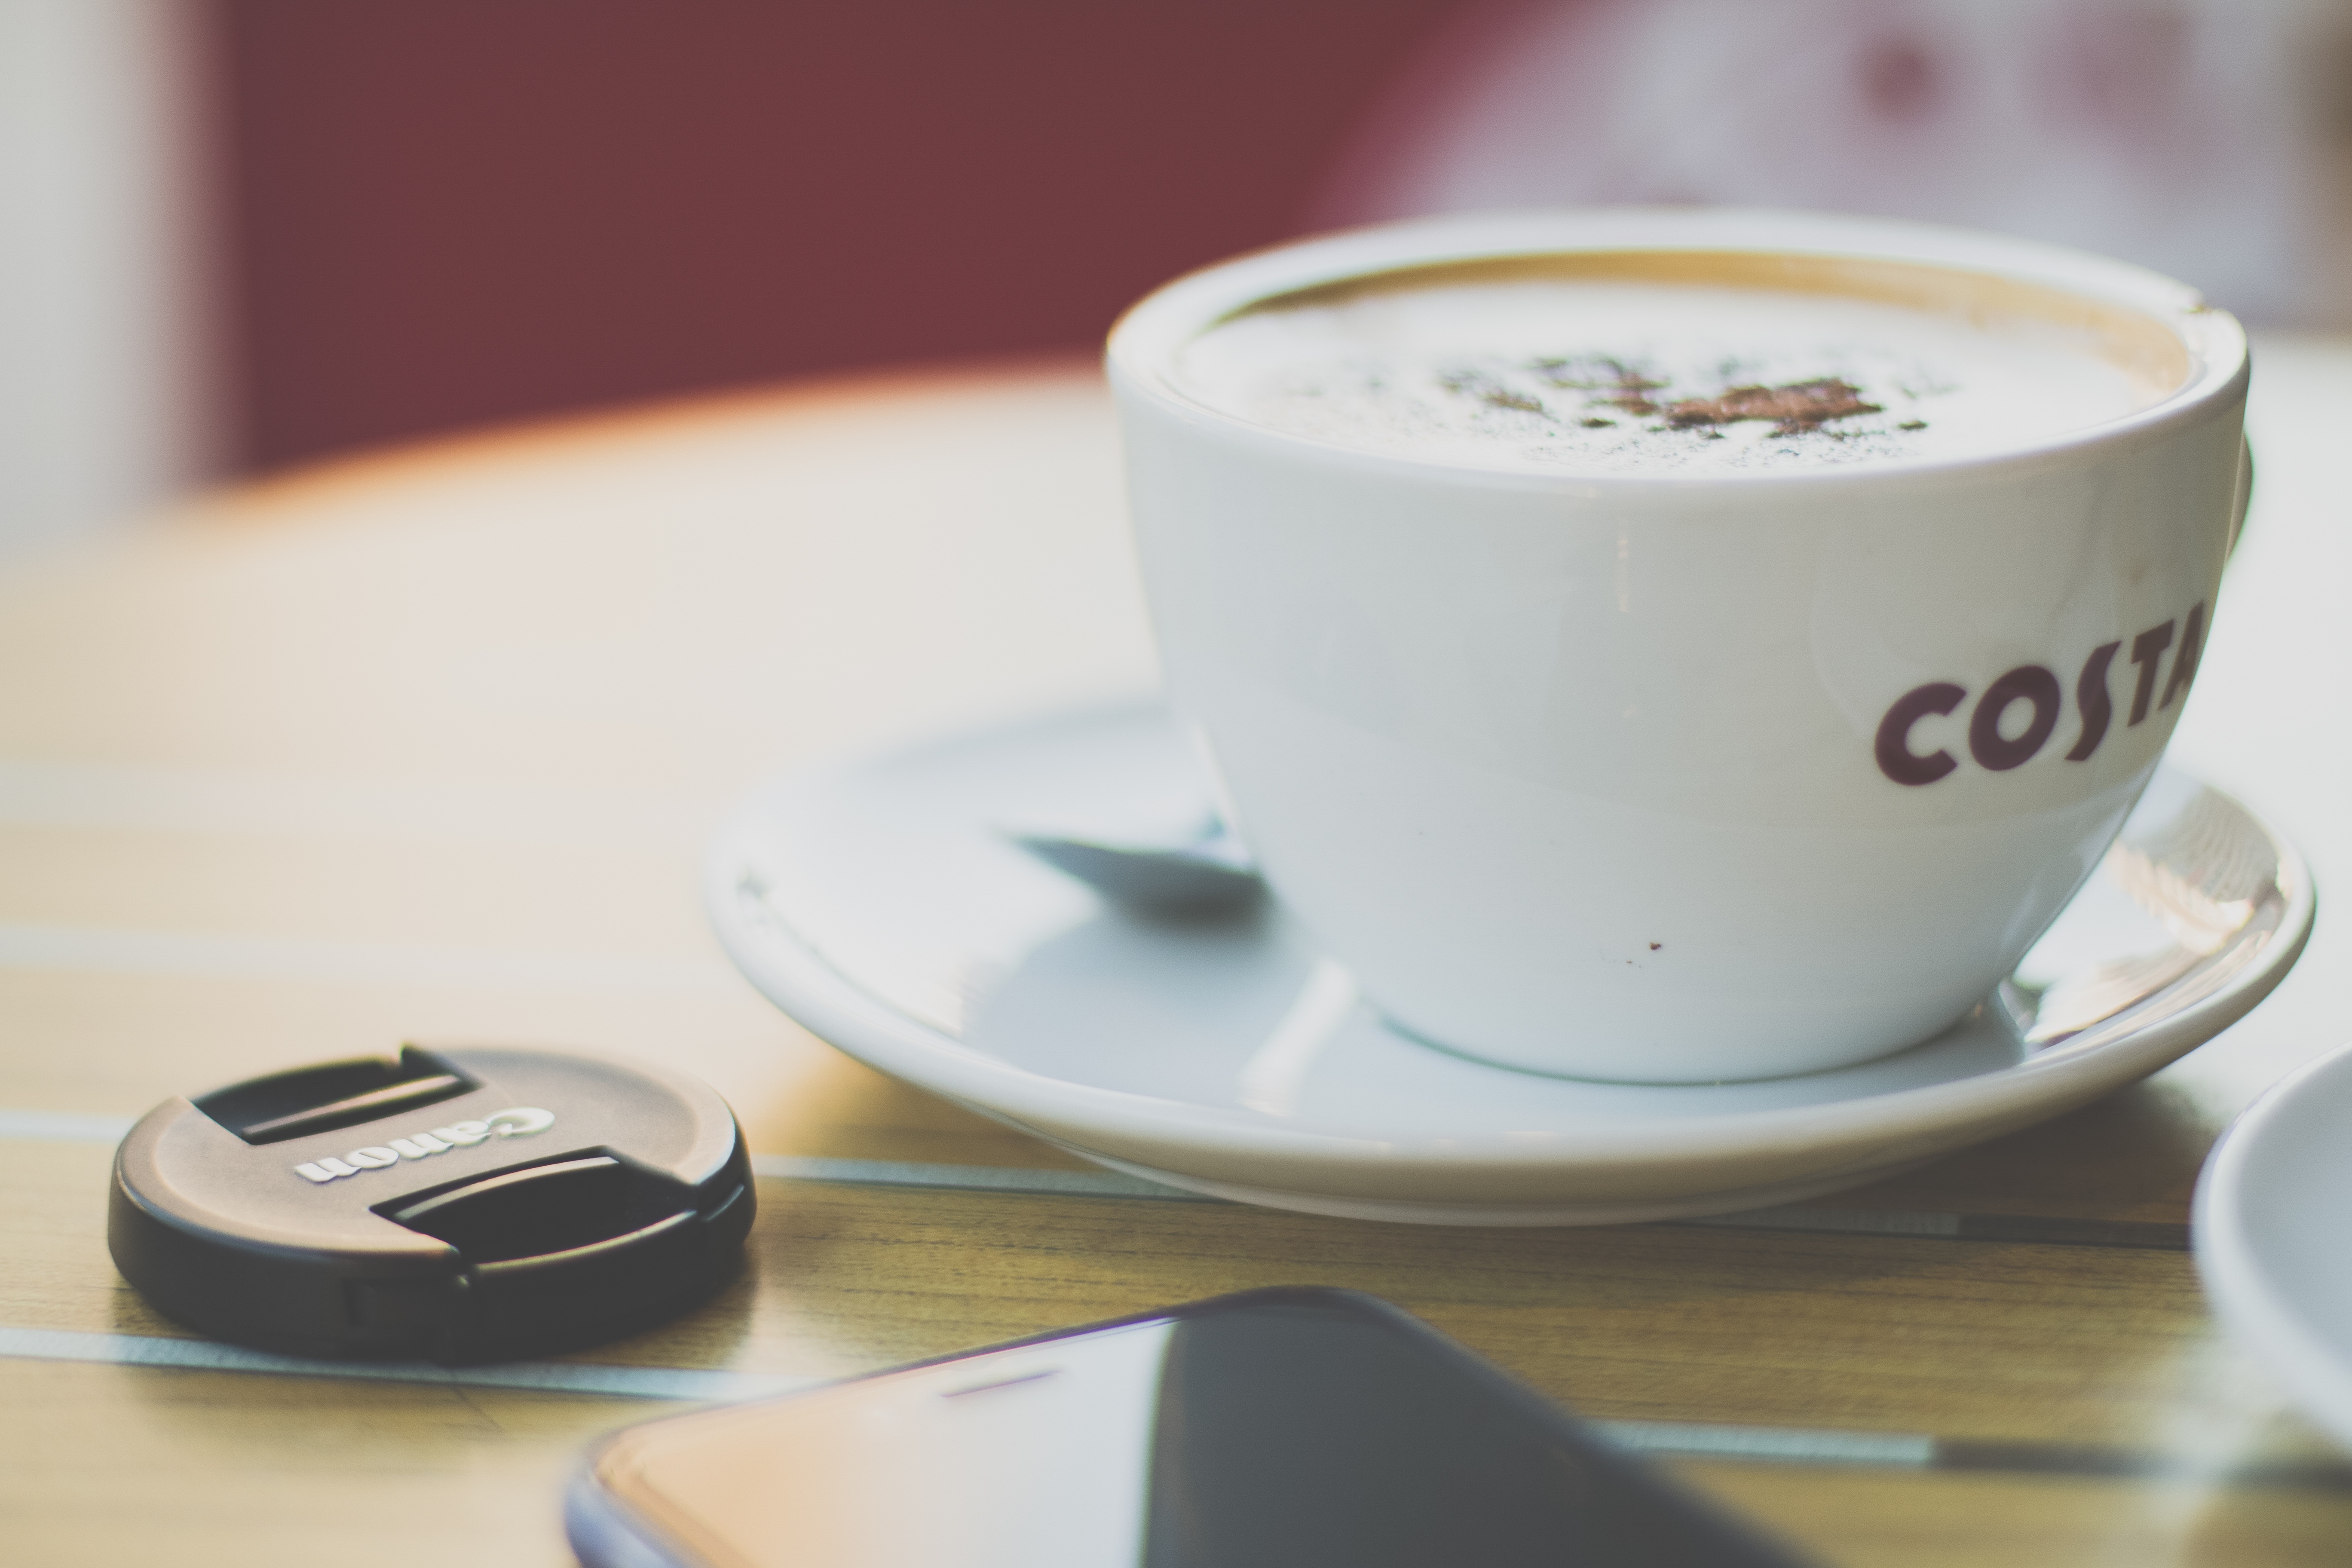
coffee shop, coffee, cup, latte, cappuccino, items, drink, lifestyle, espresso, coffee cup, caffeine, caf au lait, everyday objects, caff macchiato, ristretto